Vernon, California

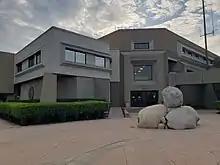
Vernon City Hall

The 2010 United States census reported that Vernon had a population of 112. The population density was . The racial makeup of Vernon was 99 (88.4%) White (51.8% Non-Hispanic White), 4 (3.6%) African American, 0 (0%) Native American, 2 (1.8%) Asian, 0 (0%) Pacific Islander, 7 (6%) from other races, and 0 (0%) from two or more races. Hispanic or Latino of any race were 48 persons (42.9%).